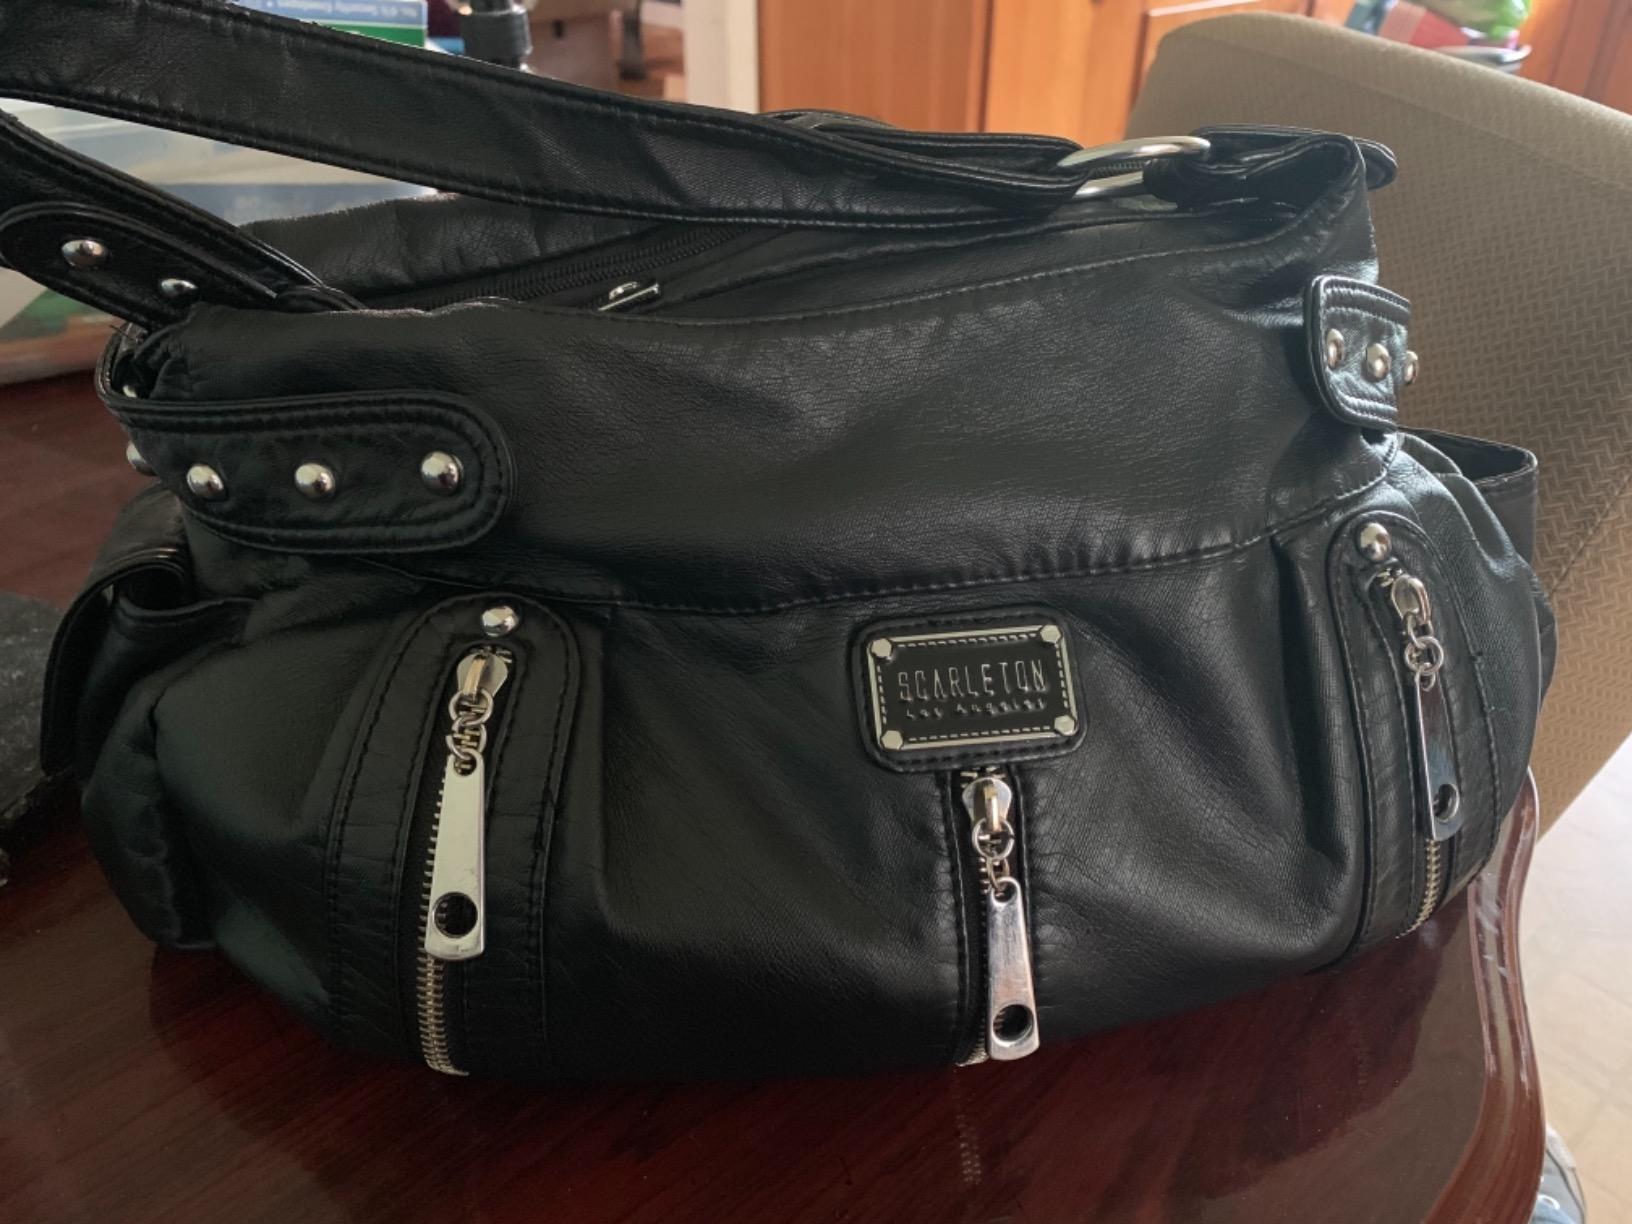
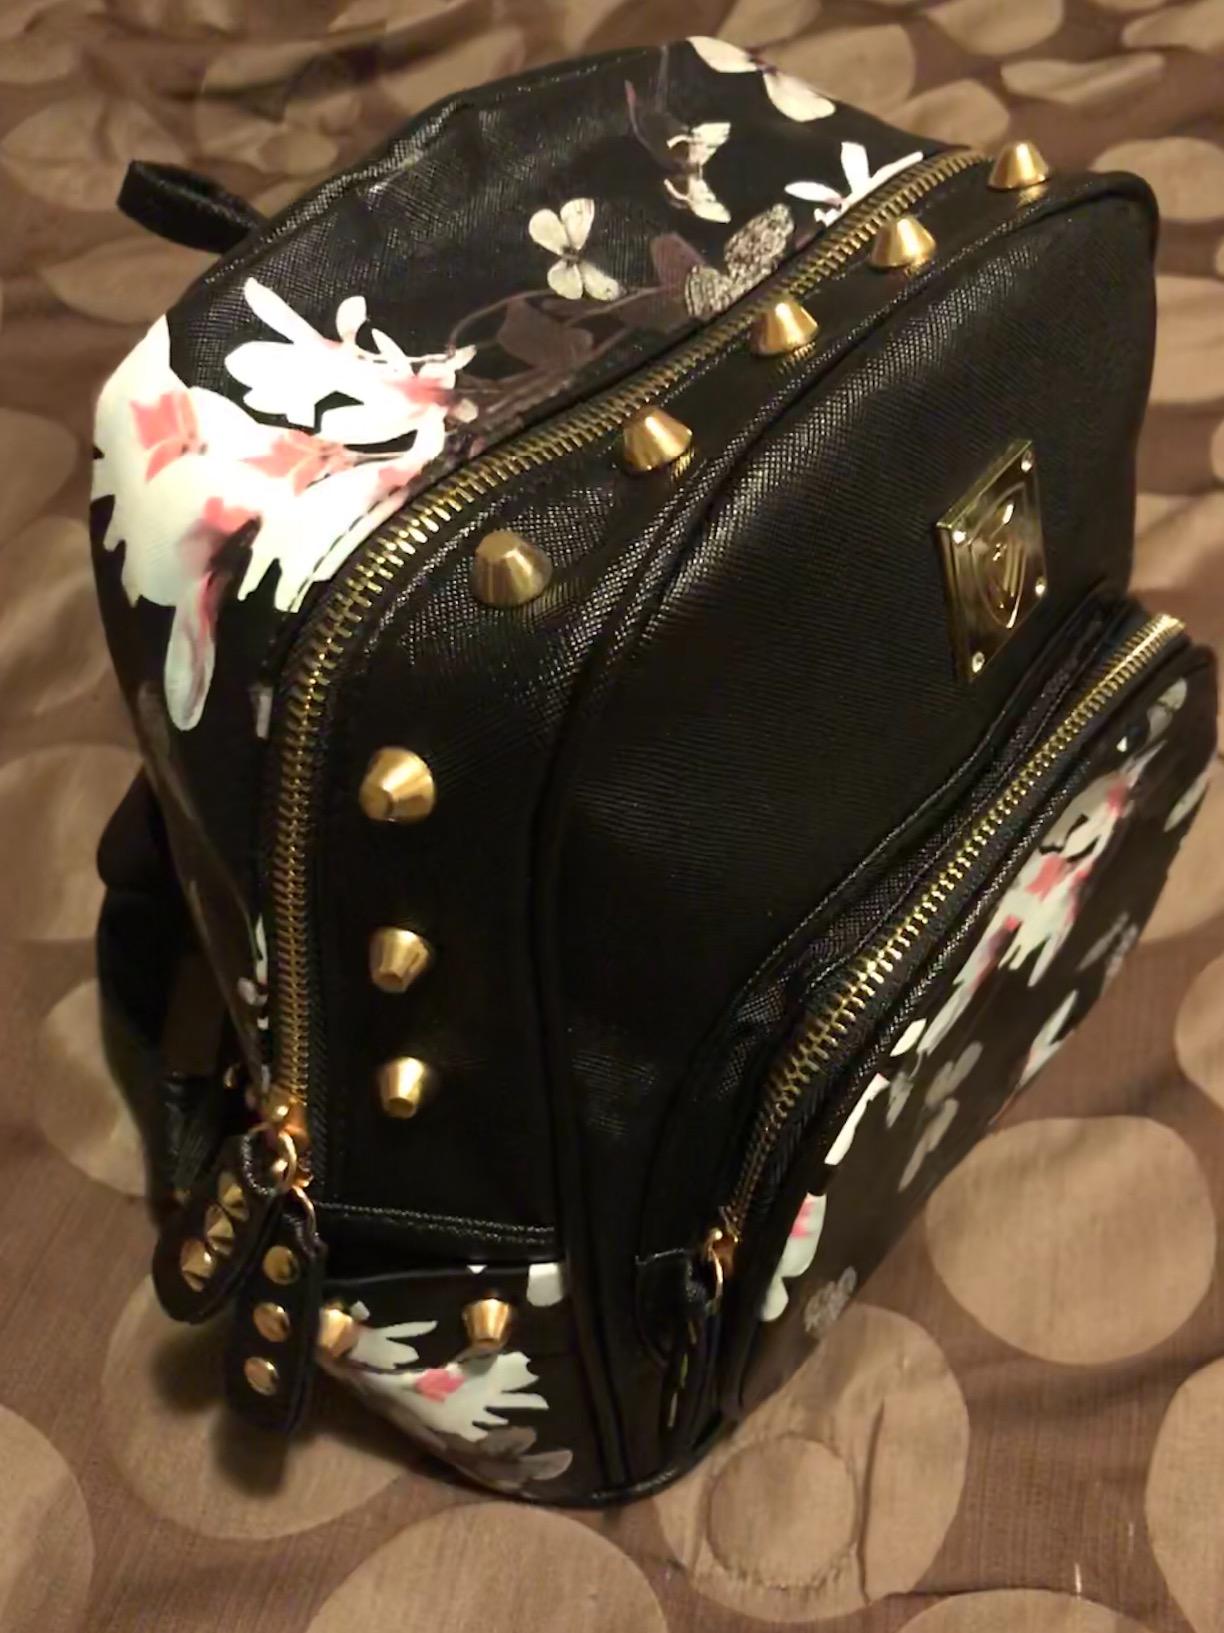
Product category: accessories_handbag
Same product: no